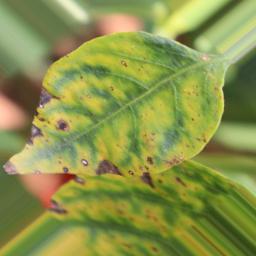
Label: nutritional